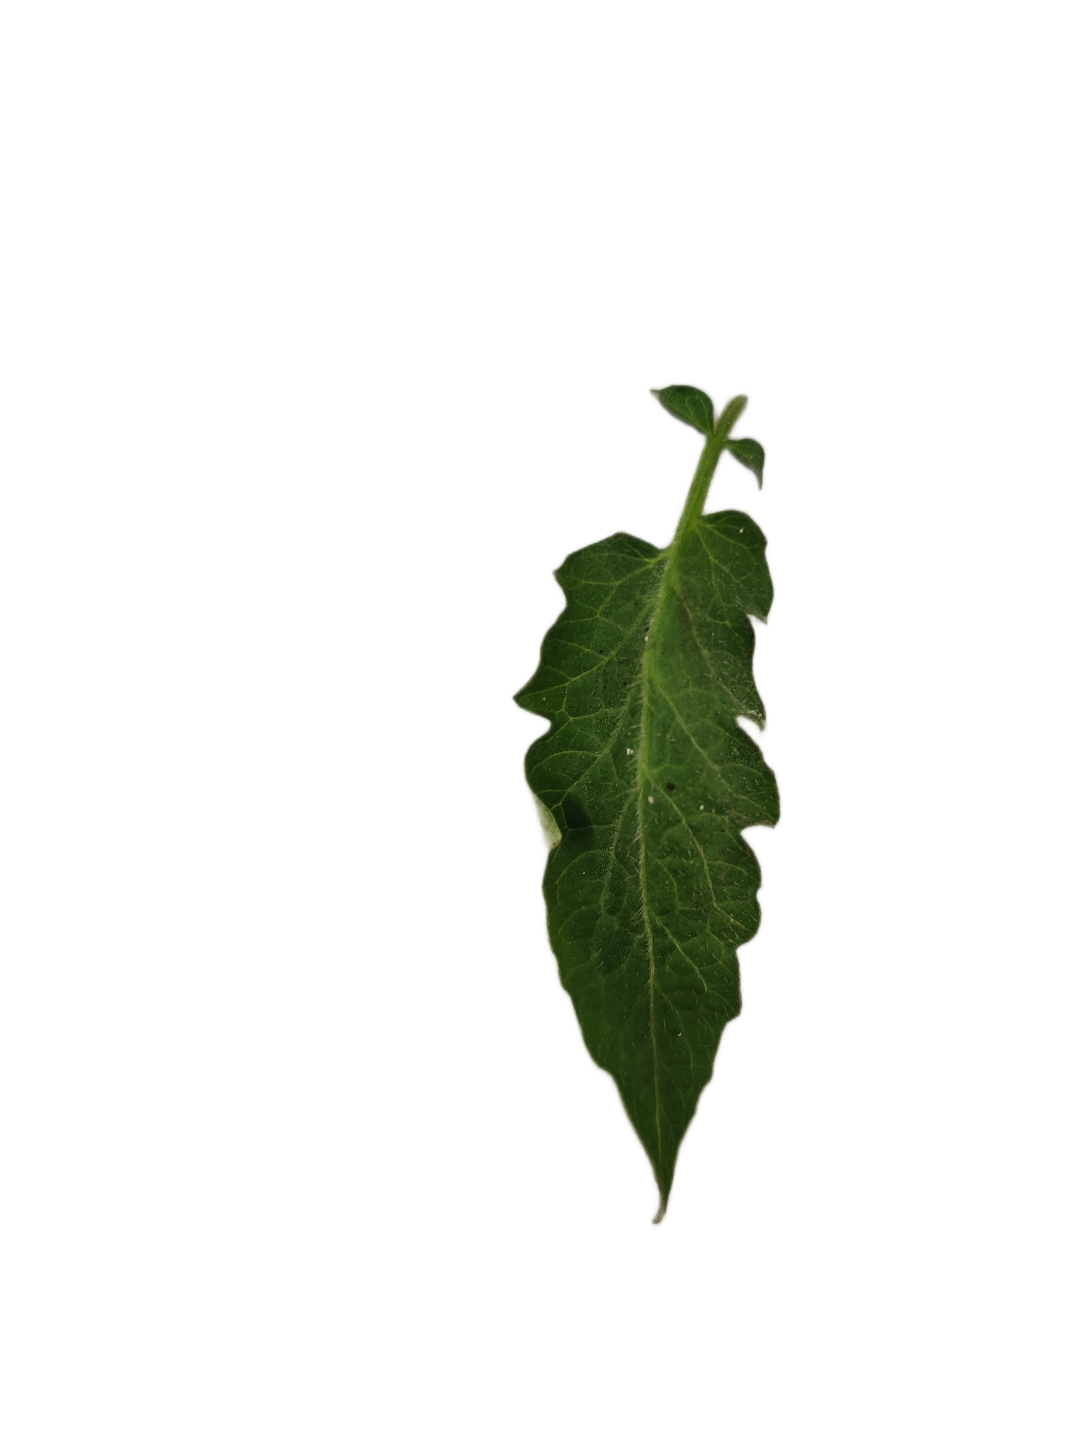
Crop: Tomato
Label: White_spot